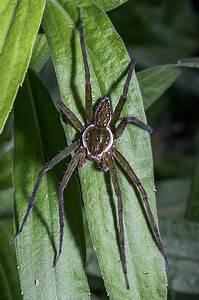
spider